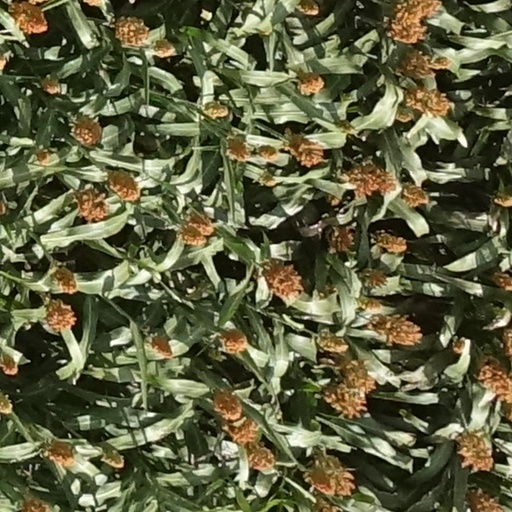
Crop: sorghum